Denkmann-Hauberg House

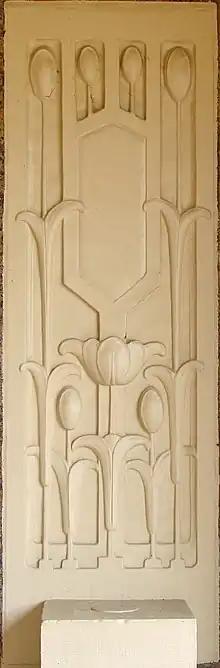
Stylized tulip in stone inset

The Prairie style home was designed by Robert C. Spencer, a contemporary of Frank Lloyd Wright. He was known for blending the more modern Prairie style with historical elements, such as the half-timbering that is found on this house. The tulip, which was Mrs. Hauberg's favorite flower, is featured stylistically throughout the exterior and interior of the structure. Spencer adapted the tulip to decorative elements such as stone insets, plaster molding, wood organ screens, fixtures and decorative tiles. Chicago landscape architect Jens Jensen laid out the property to appear as a Wisconsin woodland. A winding path and stone bridge from Jensen's design remain on the west side of the house.